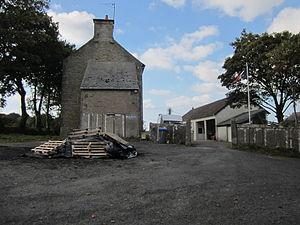
Carneville, Manche
Carneville est une commune française, située dans le département de la Manche en région Normandie, peuplée de 236 habitants.